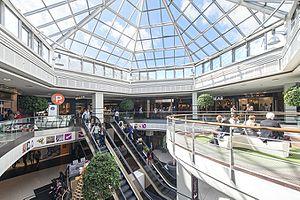
Le Woluwe Shopping Center est un grand centre commercial de Belgique, situé à Woluwe-Saint-Lambert à Bruxelles, près de la station de métro Roodebeek. Il a ouvert ses portes le 4 septembre 1968.